Social media use by Barack Obama

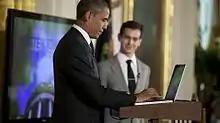
Barack Obama in a blue suit typing on computer at a podium while a white man in a light grey suit looks on

@BarackObama was launched on March 5, 2007, at 16:08:25. It is his official account, though he also tweeted through @WhiteHouse, the official account of the current presidential administration, while @BarackObama was mainly used by his campaign staff. @WhiteHouse predates the Presidency of Barack Obama, since it was created on April 21, 2007. Following the 2008 election, the Democratic National Committee was believed to have taken over Obama's official Twitter account; in a November 2009 speech, Obama stated "I have never used Twitter," although his account had over 2.6 million followers at the time. In 2011, the @BarackObama account was stated to be "run by #Obama2012 campaign staff. Tweets from the President are signed -bo." The first Tweet using Obama's initials was posted for Father's Day in 2011 with the message, "Being a father is sometimes my hardest but always my most rewarding job..."